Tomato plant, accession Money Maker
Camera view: tilt-top (135 deg); turntable rotation: 150 degrees
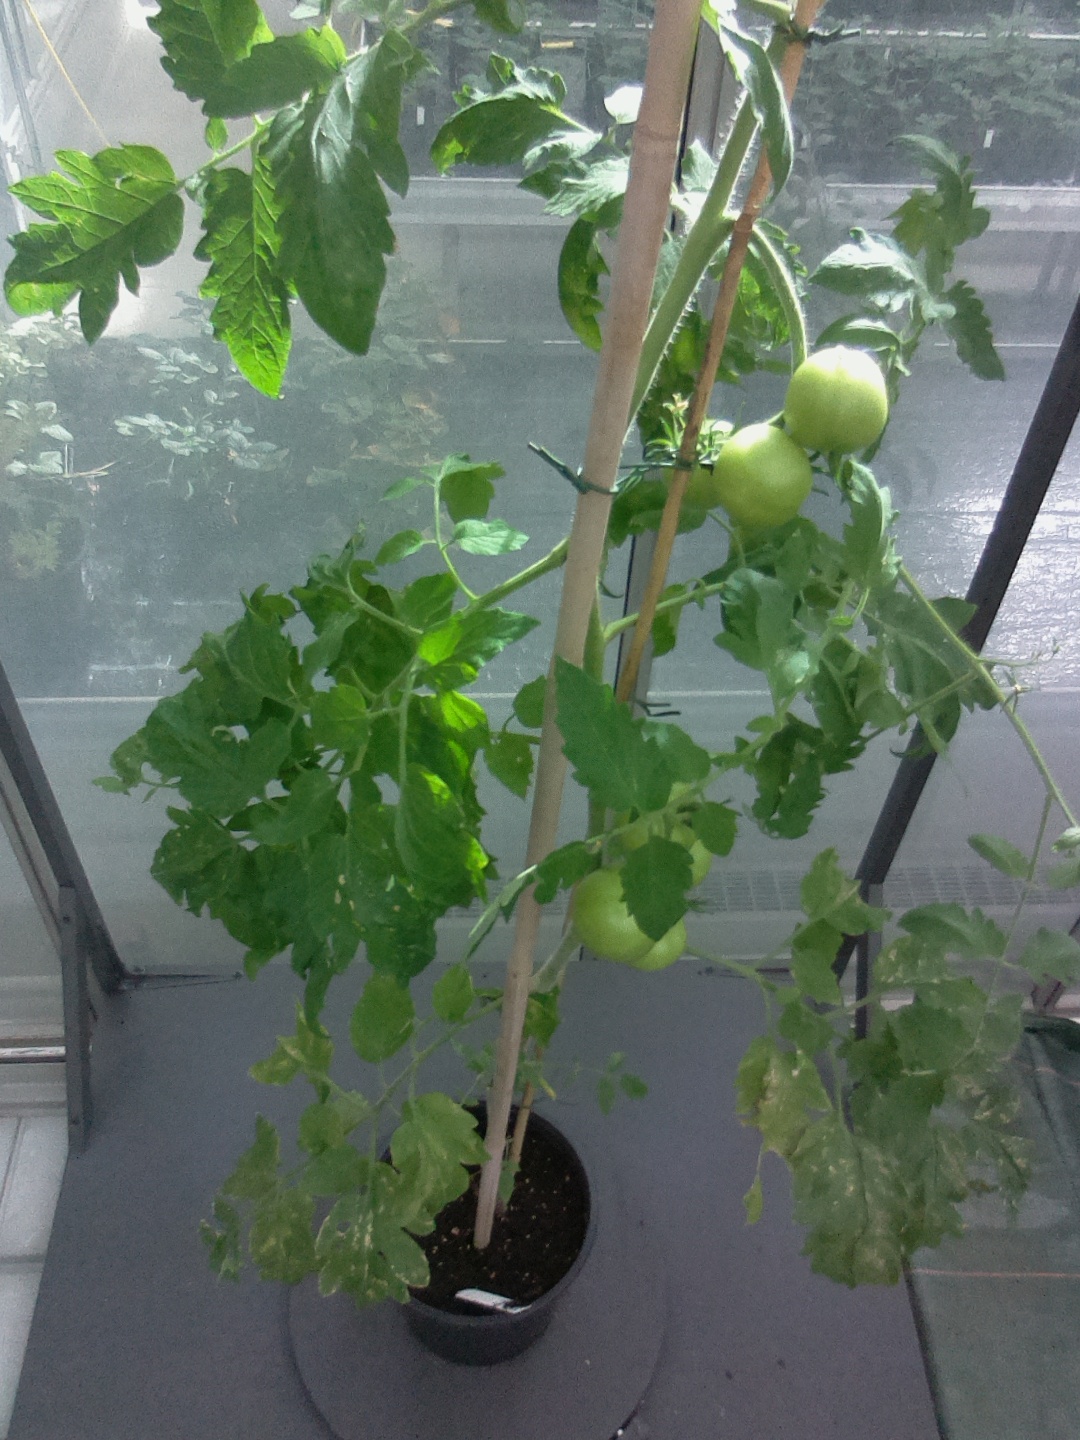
BBCH growth stage 78: 80% -90% of final fruit size